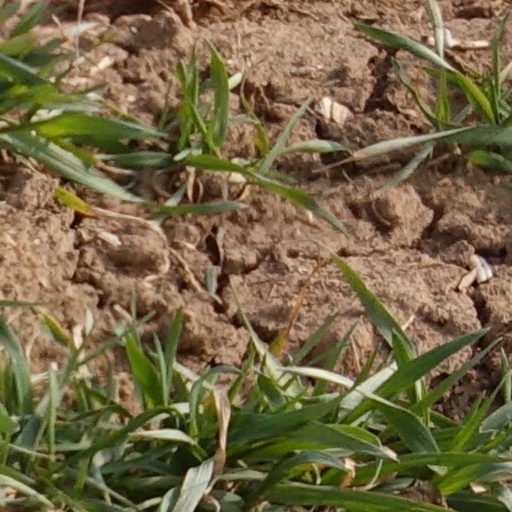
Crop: wheat